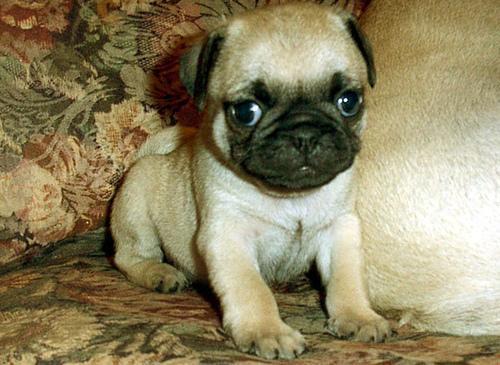
pug